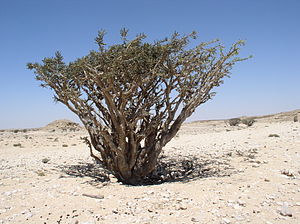
Røgelsestræ
Boswellia sacra